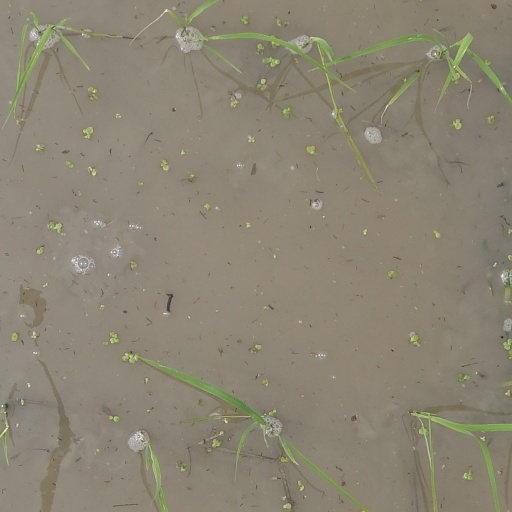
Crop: rice